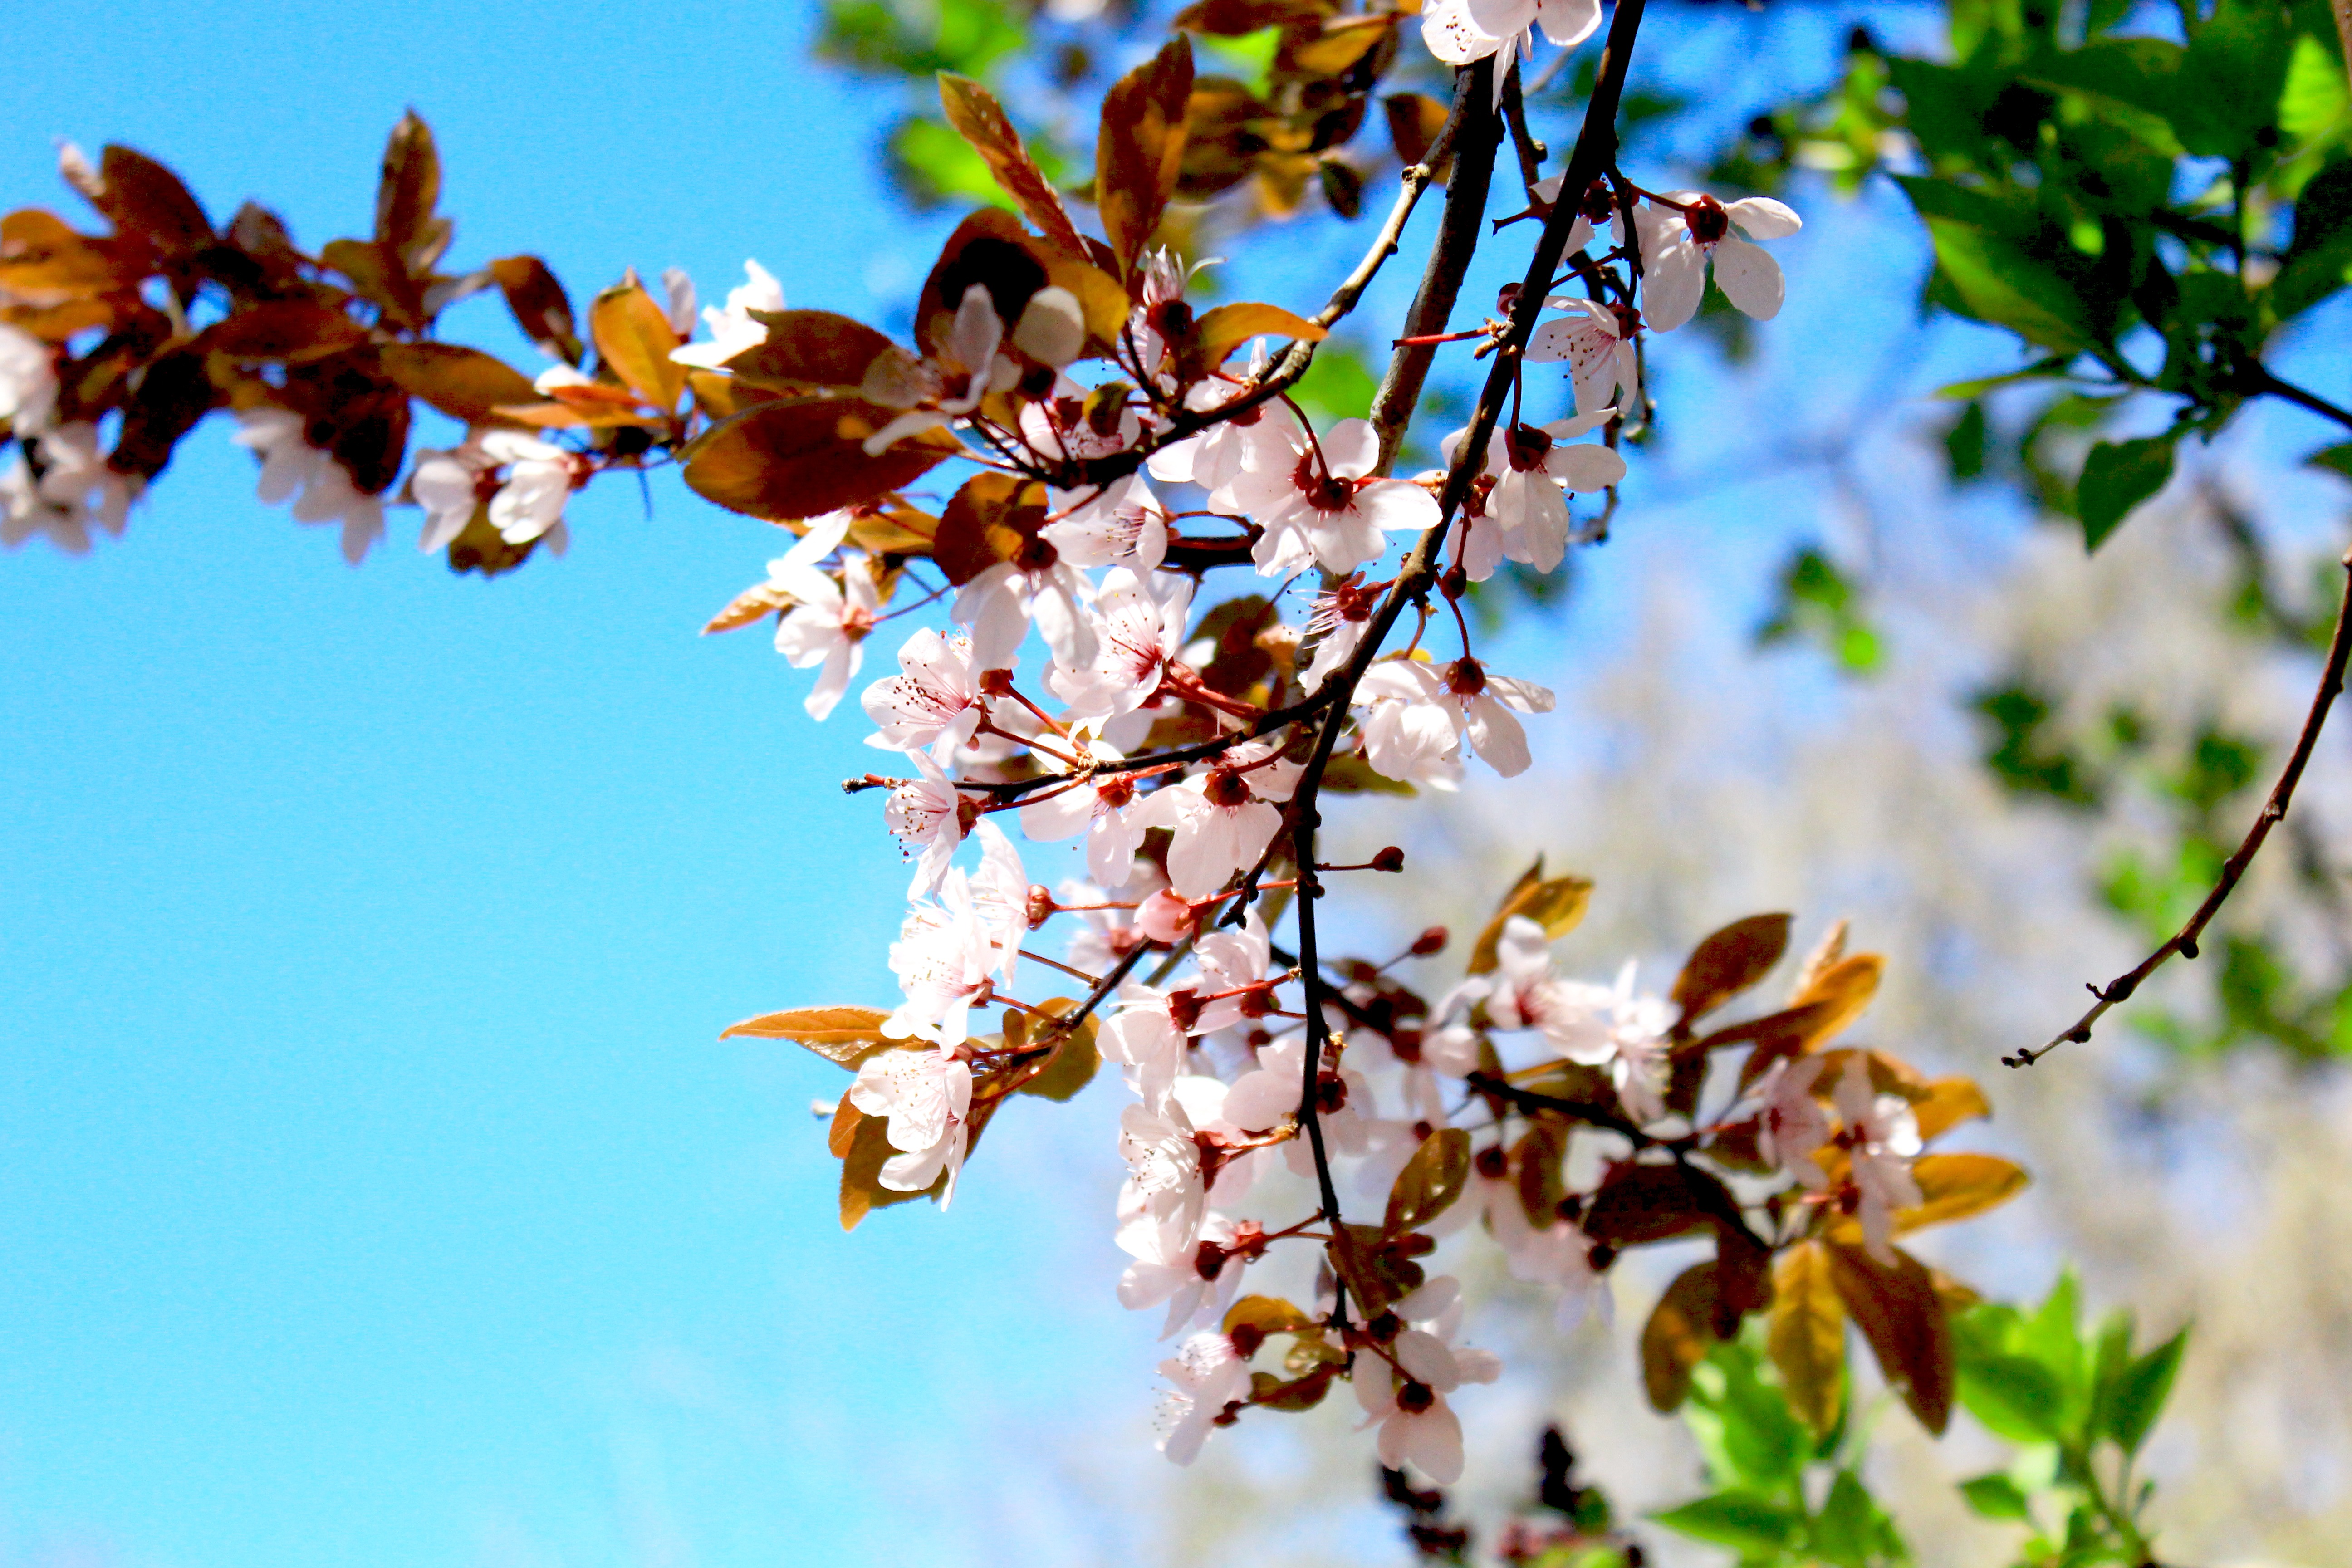
tree, nature, branch, blossom, plant, fruit, leaf, flower, bloom, food, spring, produce, autumn, botany, garden, flora, season, cherry blossom, macro photography, flowering plant, signs of spring